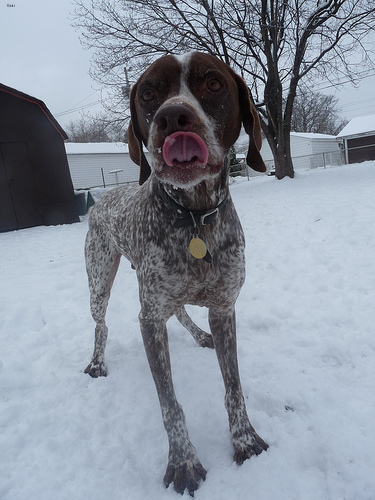
Animal: dog
Breed: german_shorthaired